Gippsland railway line

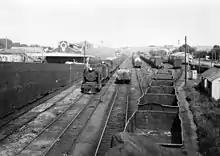
Double headed coal train passing westbound through Warragul station ~1920

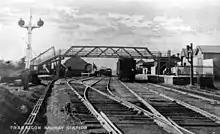
Traralgon railway station ~1920

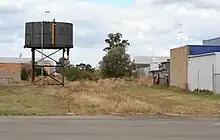
The current end of the line at Bairnsdale

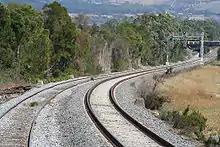
Section of line at Morwell Loop upgraded as part of the Regional Fast Rail project

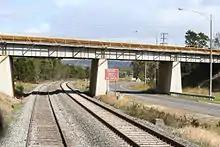
The Morwell Interconnecting Railway bridge crossing the Gippsland railway and Commercial Road, on the western edge of Morwell, 2007

Rail lines were built to Gippsland in the 1870s and initially played a crucial role in developing agricultural industries in Gippsland as well as tourism. It also played a pivotal role in the development of coal mining in the Latrobe Valley in the 1920s. At its peak, the railway travelled as far east as Orbost, and there are still frequent services to many of the towns. Some of the disused rail lines have been turned into tourist railways and/or rail trails.